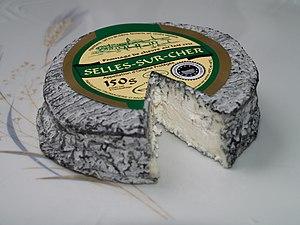
Le selles-sur-cher est un fromage français au lait de chèvre, bénéficiant d'une appellation d'origine contrôlée (AOC) et fabriqué dans la région Centre. Il doit son nom à la commune de Selles-sur-Cher.
Saint-Aignan ou Saint-Aignan-sur-Cher, anciennement appelée Saint-Aignan-en-Berry, est une commune française située dans le département de Loir-et-Cher, en région Centre-Val de Loire.
Angé est une commune française située dans le département de Loir-et-Cher en région Centre-Val de Loire.
Villefranche-sur-Cher est une commune française située dans le département de Loir-et-Cher, en région Centre-Val de Loire.
Langon-sur-Cher est une commune française située dans le département de Loir-et-Cher en région Centre-Val de Loire.
Monthou-sur-Cher est une commune française située dans le département de Loir-et-Cher, en région Centre-Val de Loire.
Veilleins est une commune française située dans le département de Loir-et-Cher, en région Centre-Val de Loire.